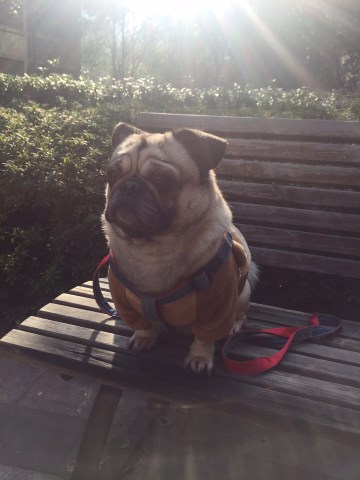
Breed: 798-n000130-pug